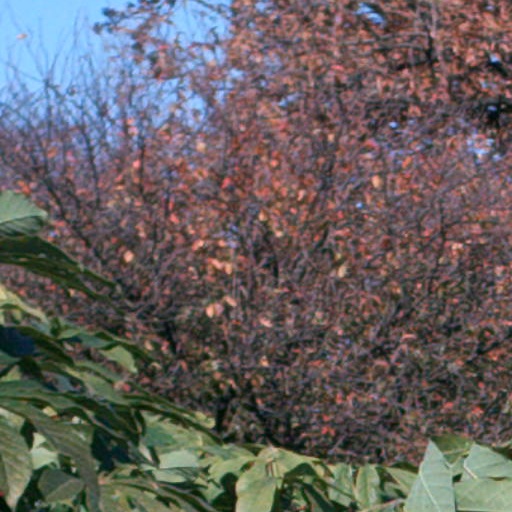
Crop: cassava